Stearns-Knight

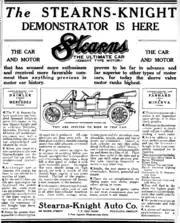
Stearns-Knight demonstrator newspaper ad

Frank Ballou Stearns (1879–1955) left school at age 14 in 1893 in his freshman year at the Case School of Applied Science in Cleveland Ohio. At the age of 17 Stearns drove his first car, which incidentally he also built in 1896 in Cleveland. His father, F. M. Stearns, had built a fortune in the stone-quarry industry, and decided to indulge his son Frank with a fully equipped machine shop located in the basement of his home on the prestigious Euclid Avenue. Some sources state that a barn on the property was converted to a machine shop. Stearns became the first American automobile to use the sleeve valve Knight Engine in its vehicles in 1911.